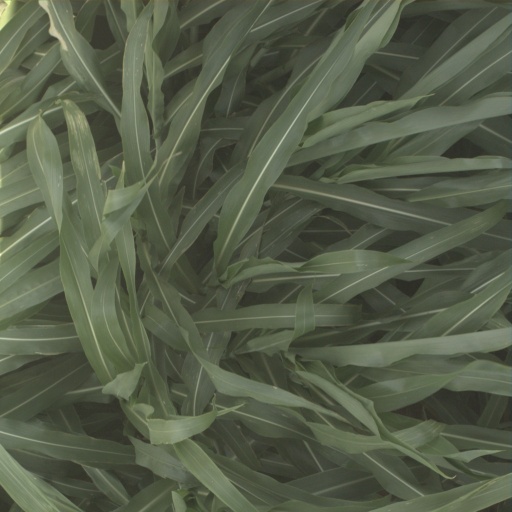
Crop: sorghum